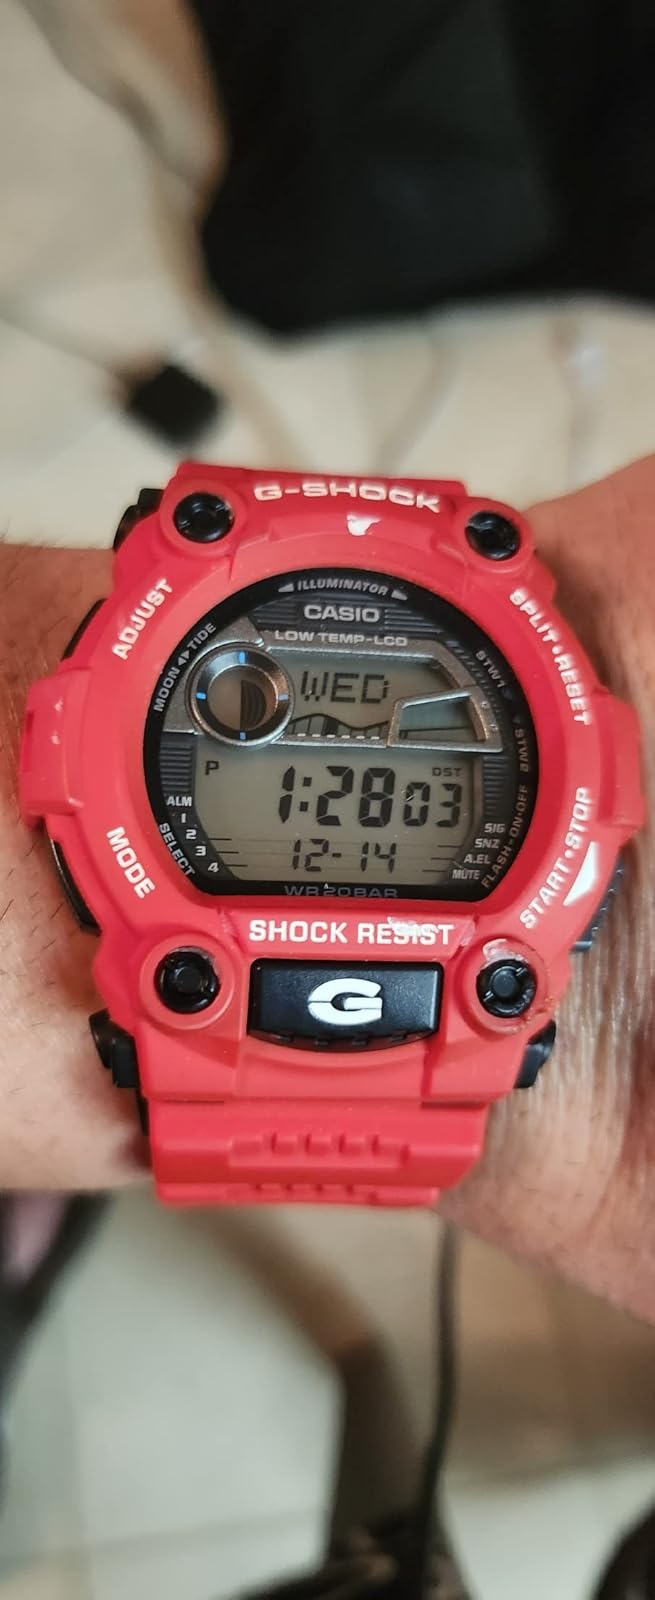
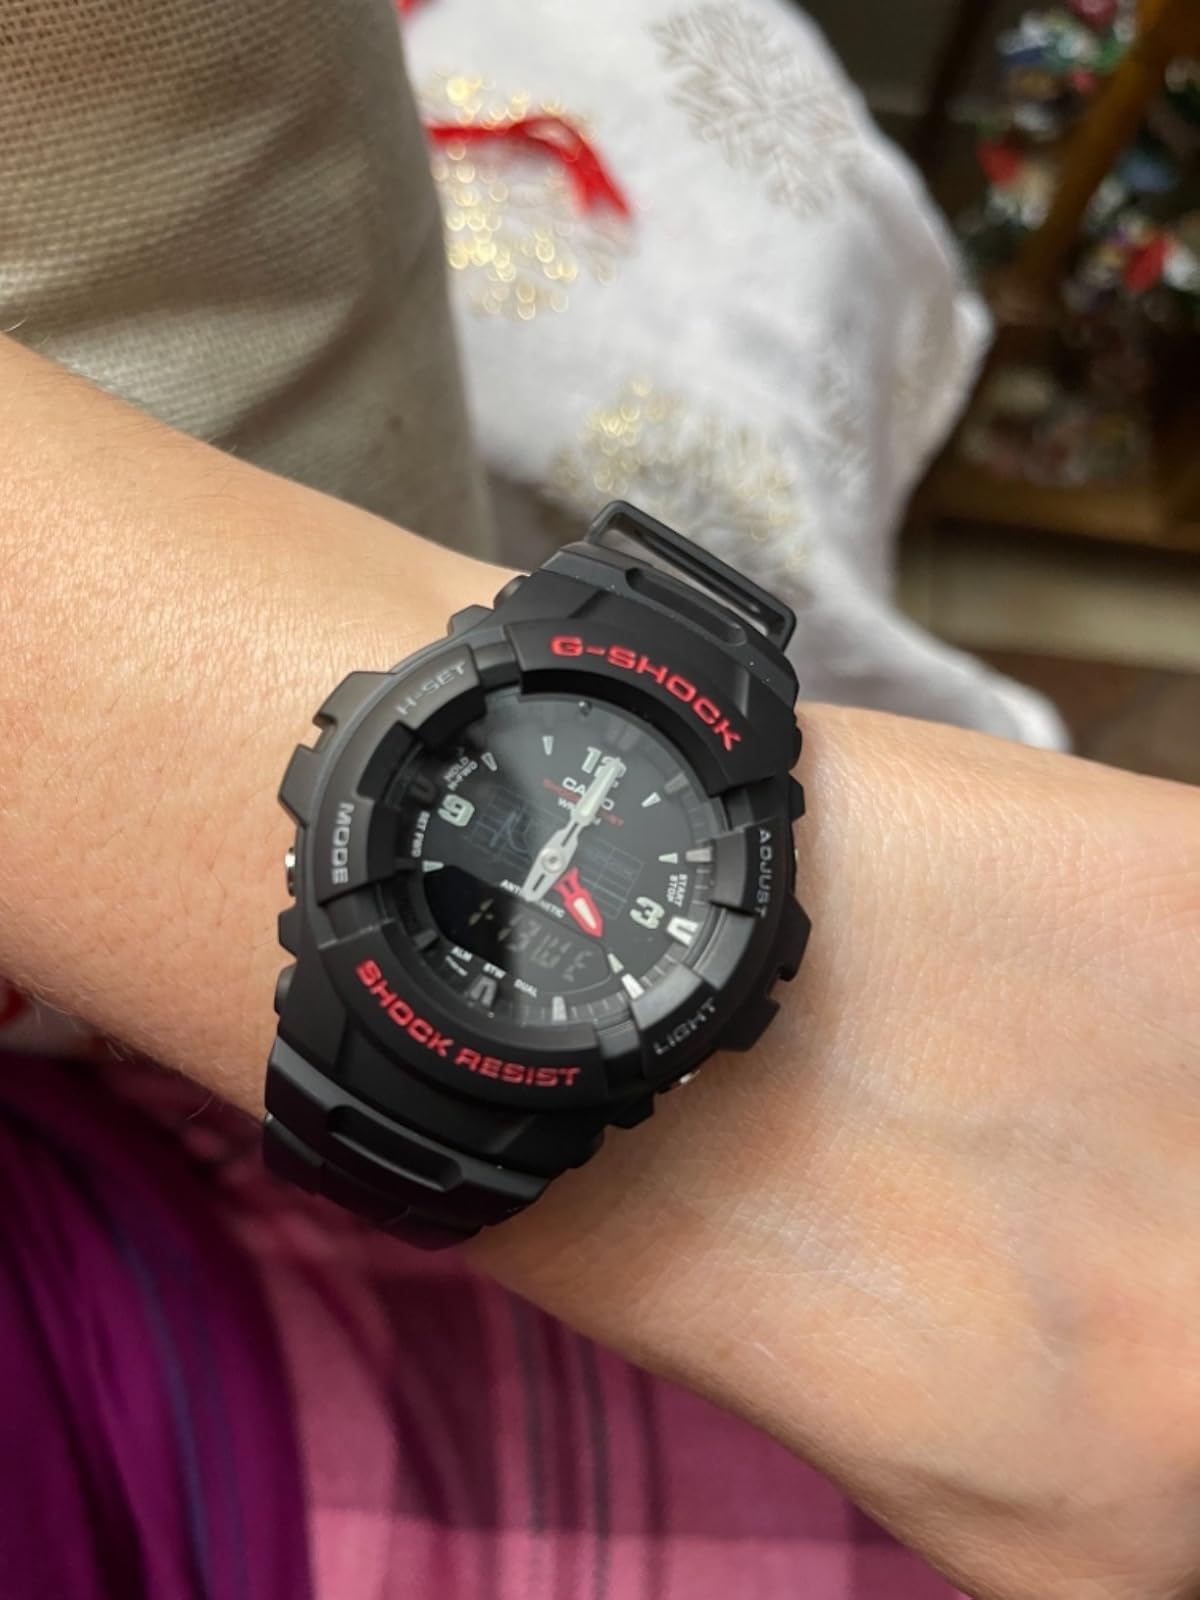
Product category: accessories_watch
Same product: no